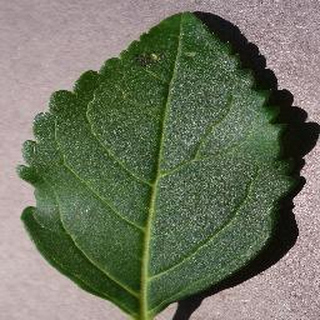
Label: healthy_cherry